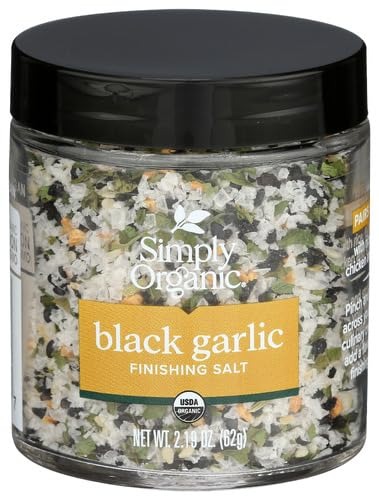
Item Name: Generic Simply Organic! Salt Finishing Blck Grlc 2.19 Oz Pack Of 6
Bullet Point 1: Versatility: Suitable for a variety of dishes, offering flexibility.
Bullet Point 2: Flavor Enhancement: Elevates taste with depth and richness.
Bullet Point 3: Balanced Blend: Expertly crafted for harmonious flavor balance.
Bullet Point 4: 4. Customization: Easily adjust flavor to suit personal preferences.
Product Description: Elevate your seasoning game with our black garlic salt, a tantalizing blend of savory garlic and pure sea salt. The result is a unique seasoning that adds depth and richness to any dish it graces.
Value: 13.14
Unit: Ounce

Price: 72.99